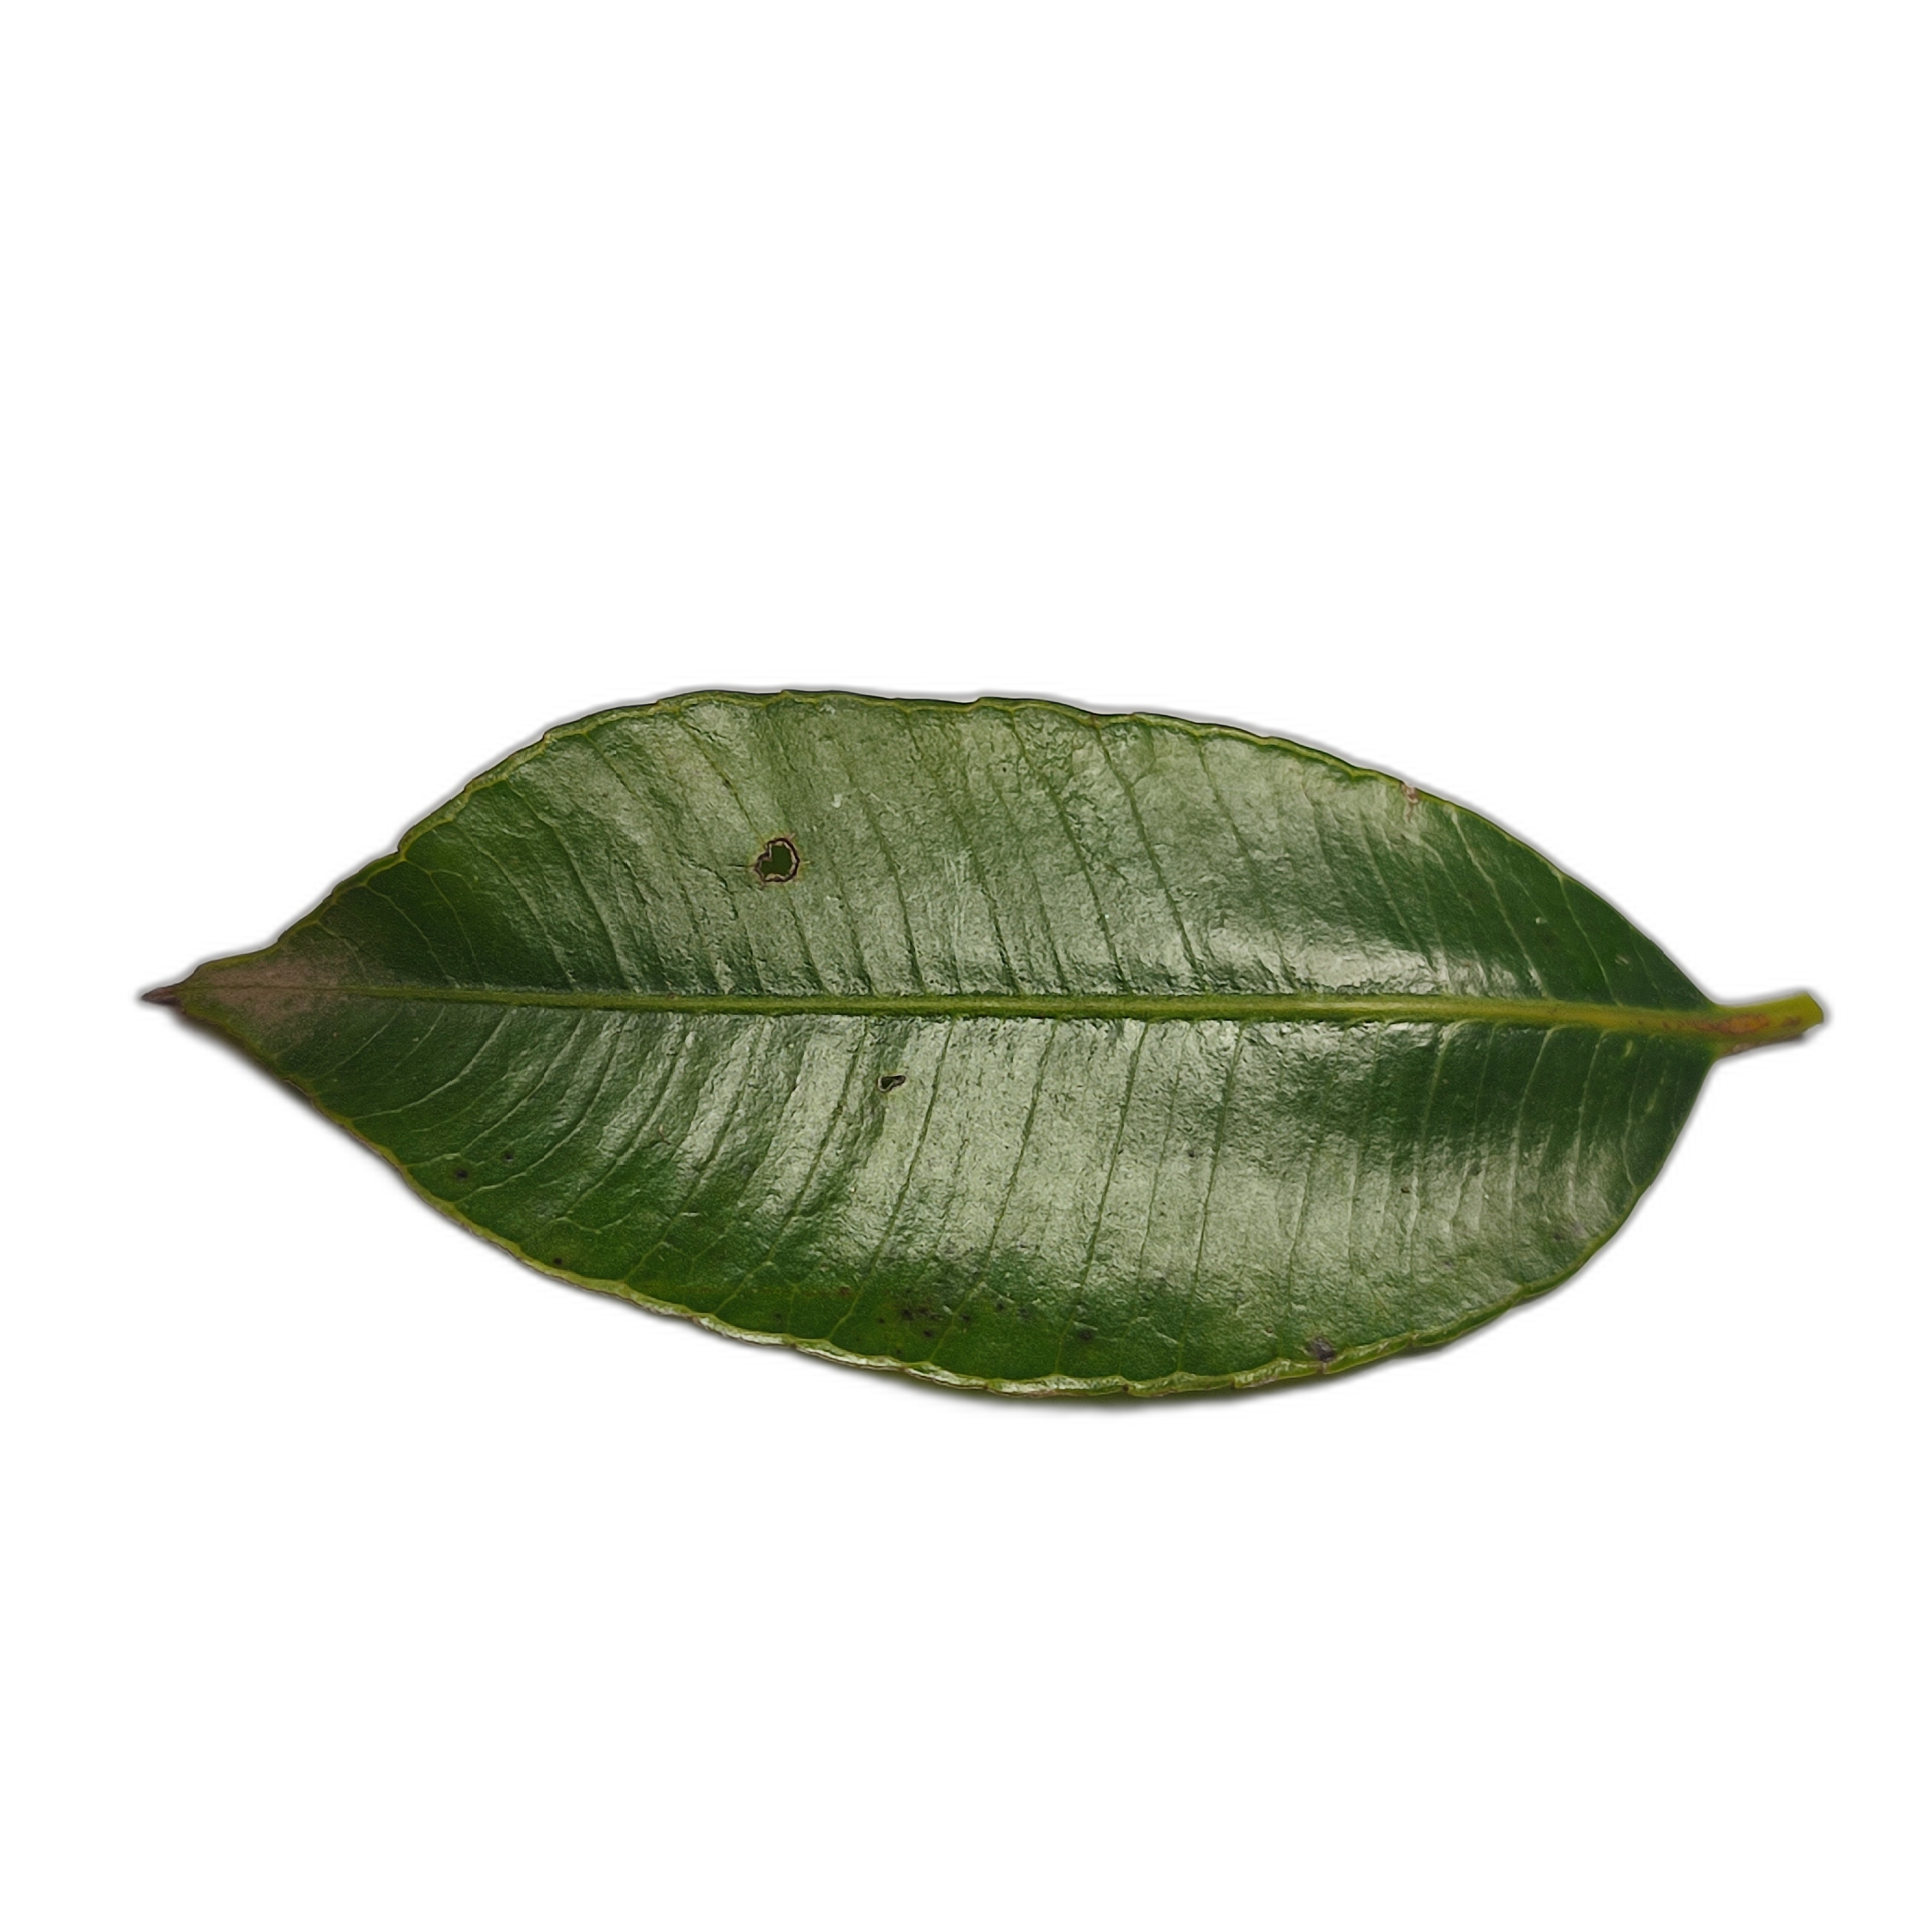
Label: healthy